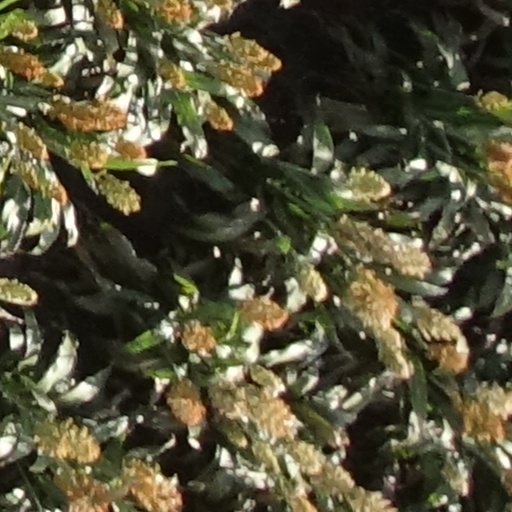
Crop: sorghum